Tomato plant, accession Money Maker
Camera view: tilt-top (135 deg); turntable rotation: 0 degrees
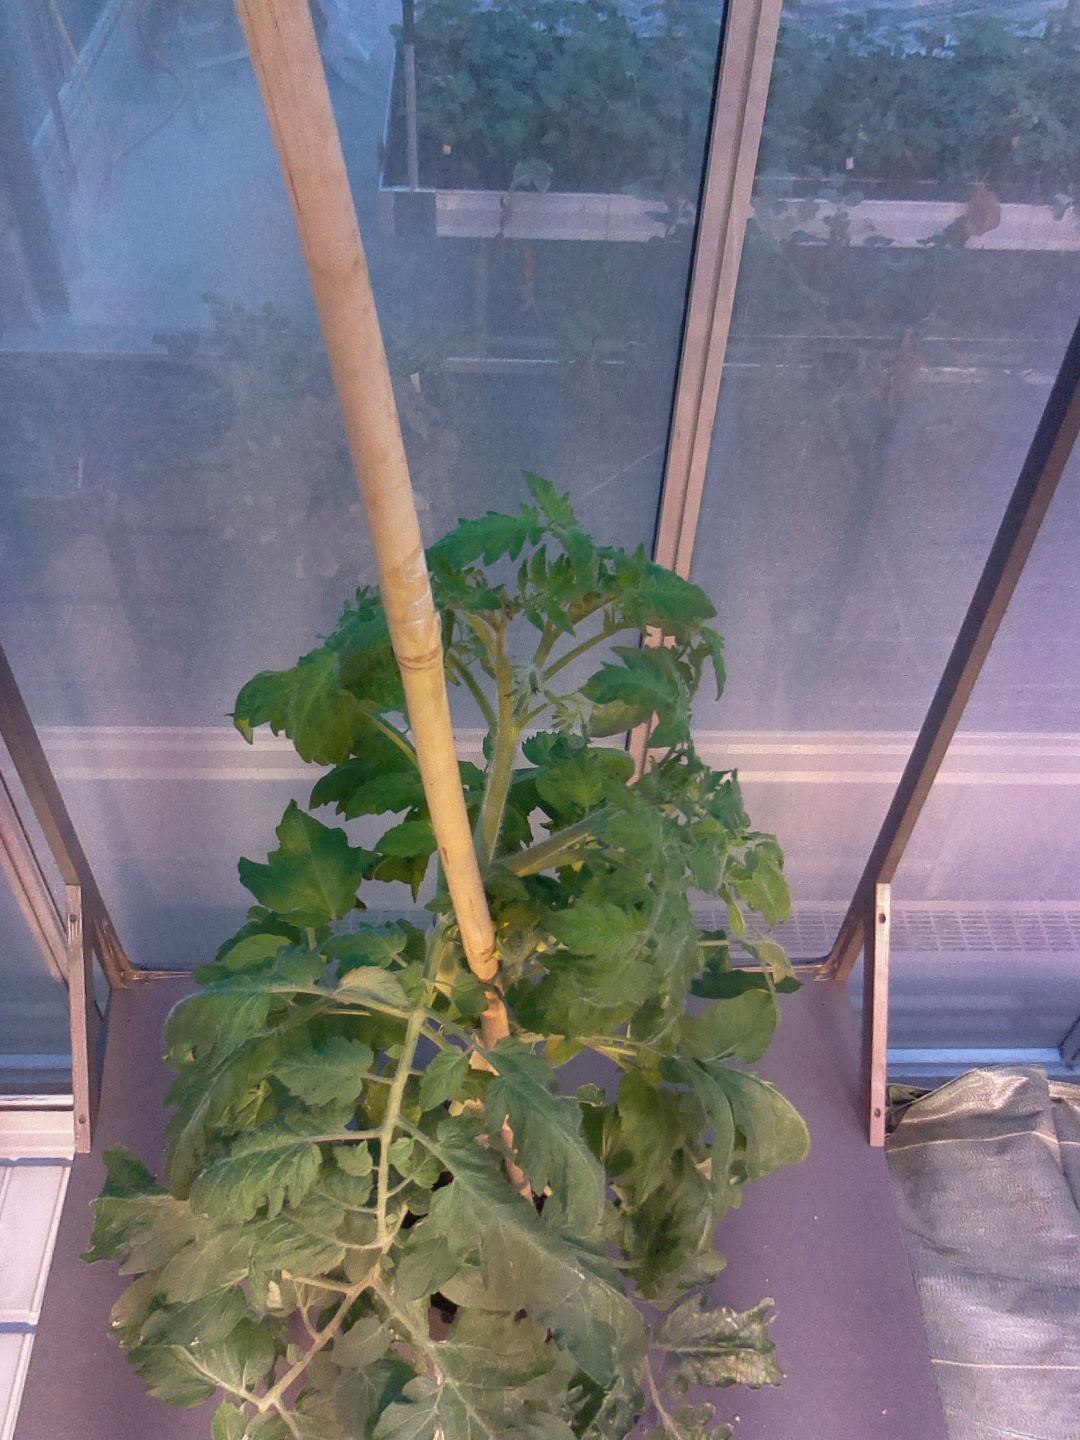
BBCH growth stage 60: First flowers open